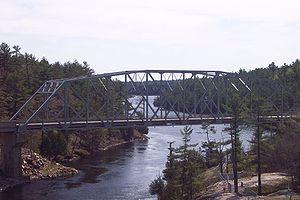
La route 69 est une route provinciale de l'Ontario située dans le centre de la province, plus précisément entre Parry Sound et Sudbury comme étant la suite de l'autoroute 400. Faisant partie de la route Transcanadienne sur toute sa longueur, qui est de 141 kilomètres, elle fait partie du lien Sudbury-Toronto et des autres villes du Nord de l'Ontario bordant la route 17, extrémité nord de la route 69.